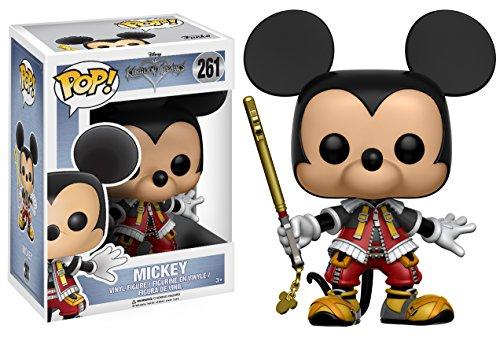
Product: Funko POP Disney: Kingdom Hearts Mickey Toy Figures
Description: From Kingdom Hearts, Mickey, as a stylized POP vinyl from Funko.
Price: $9.40
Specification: ProductDimensions:2.5x2.5x3.8inches|ItemWeight:4.2ounces|ShippingWeight:5ounces(Viewshippingratesandpolicies)|DomesticShipping:ItemcanbeshippedwithinU.S.|InternationalShipping:ThisitemcanbeshippedtoselectcountriesoutsideoftheU.S.LearnMore|ASIN:B01N1MIHKH|Itemmodelnumber:12362|Manufacturerrecommendedage:5yearsandup